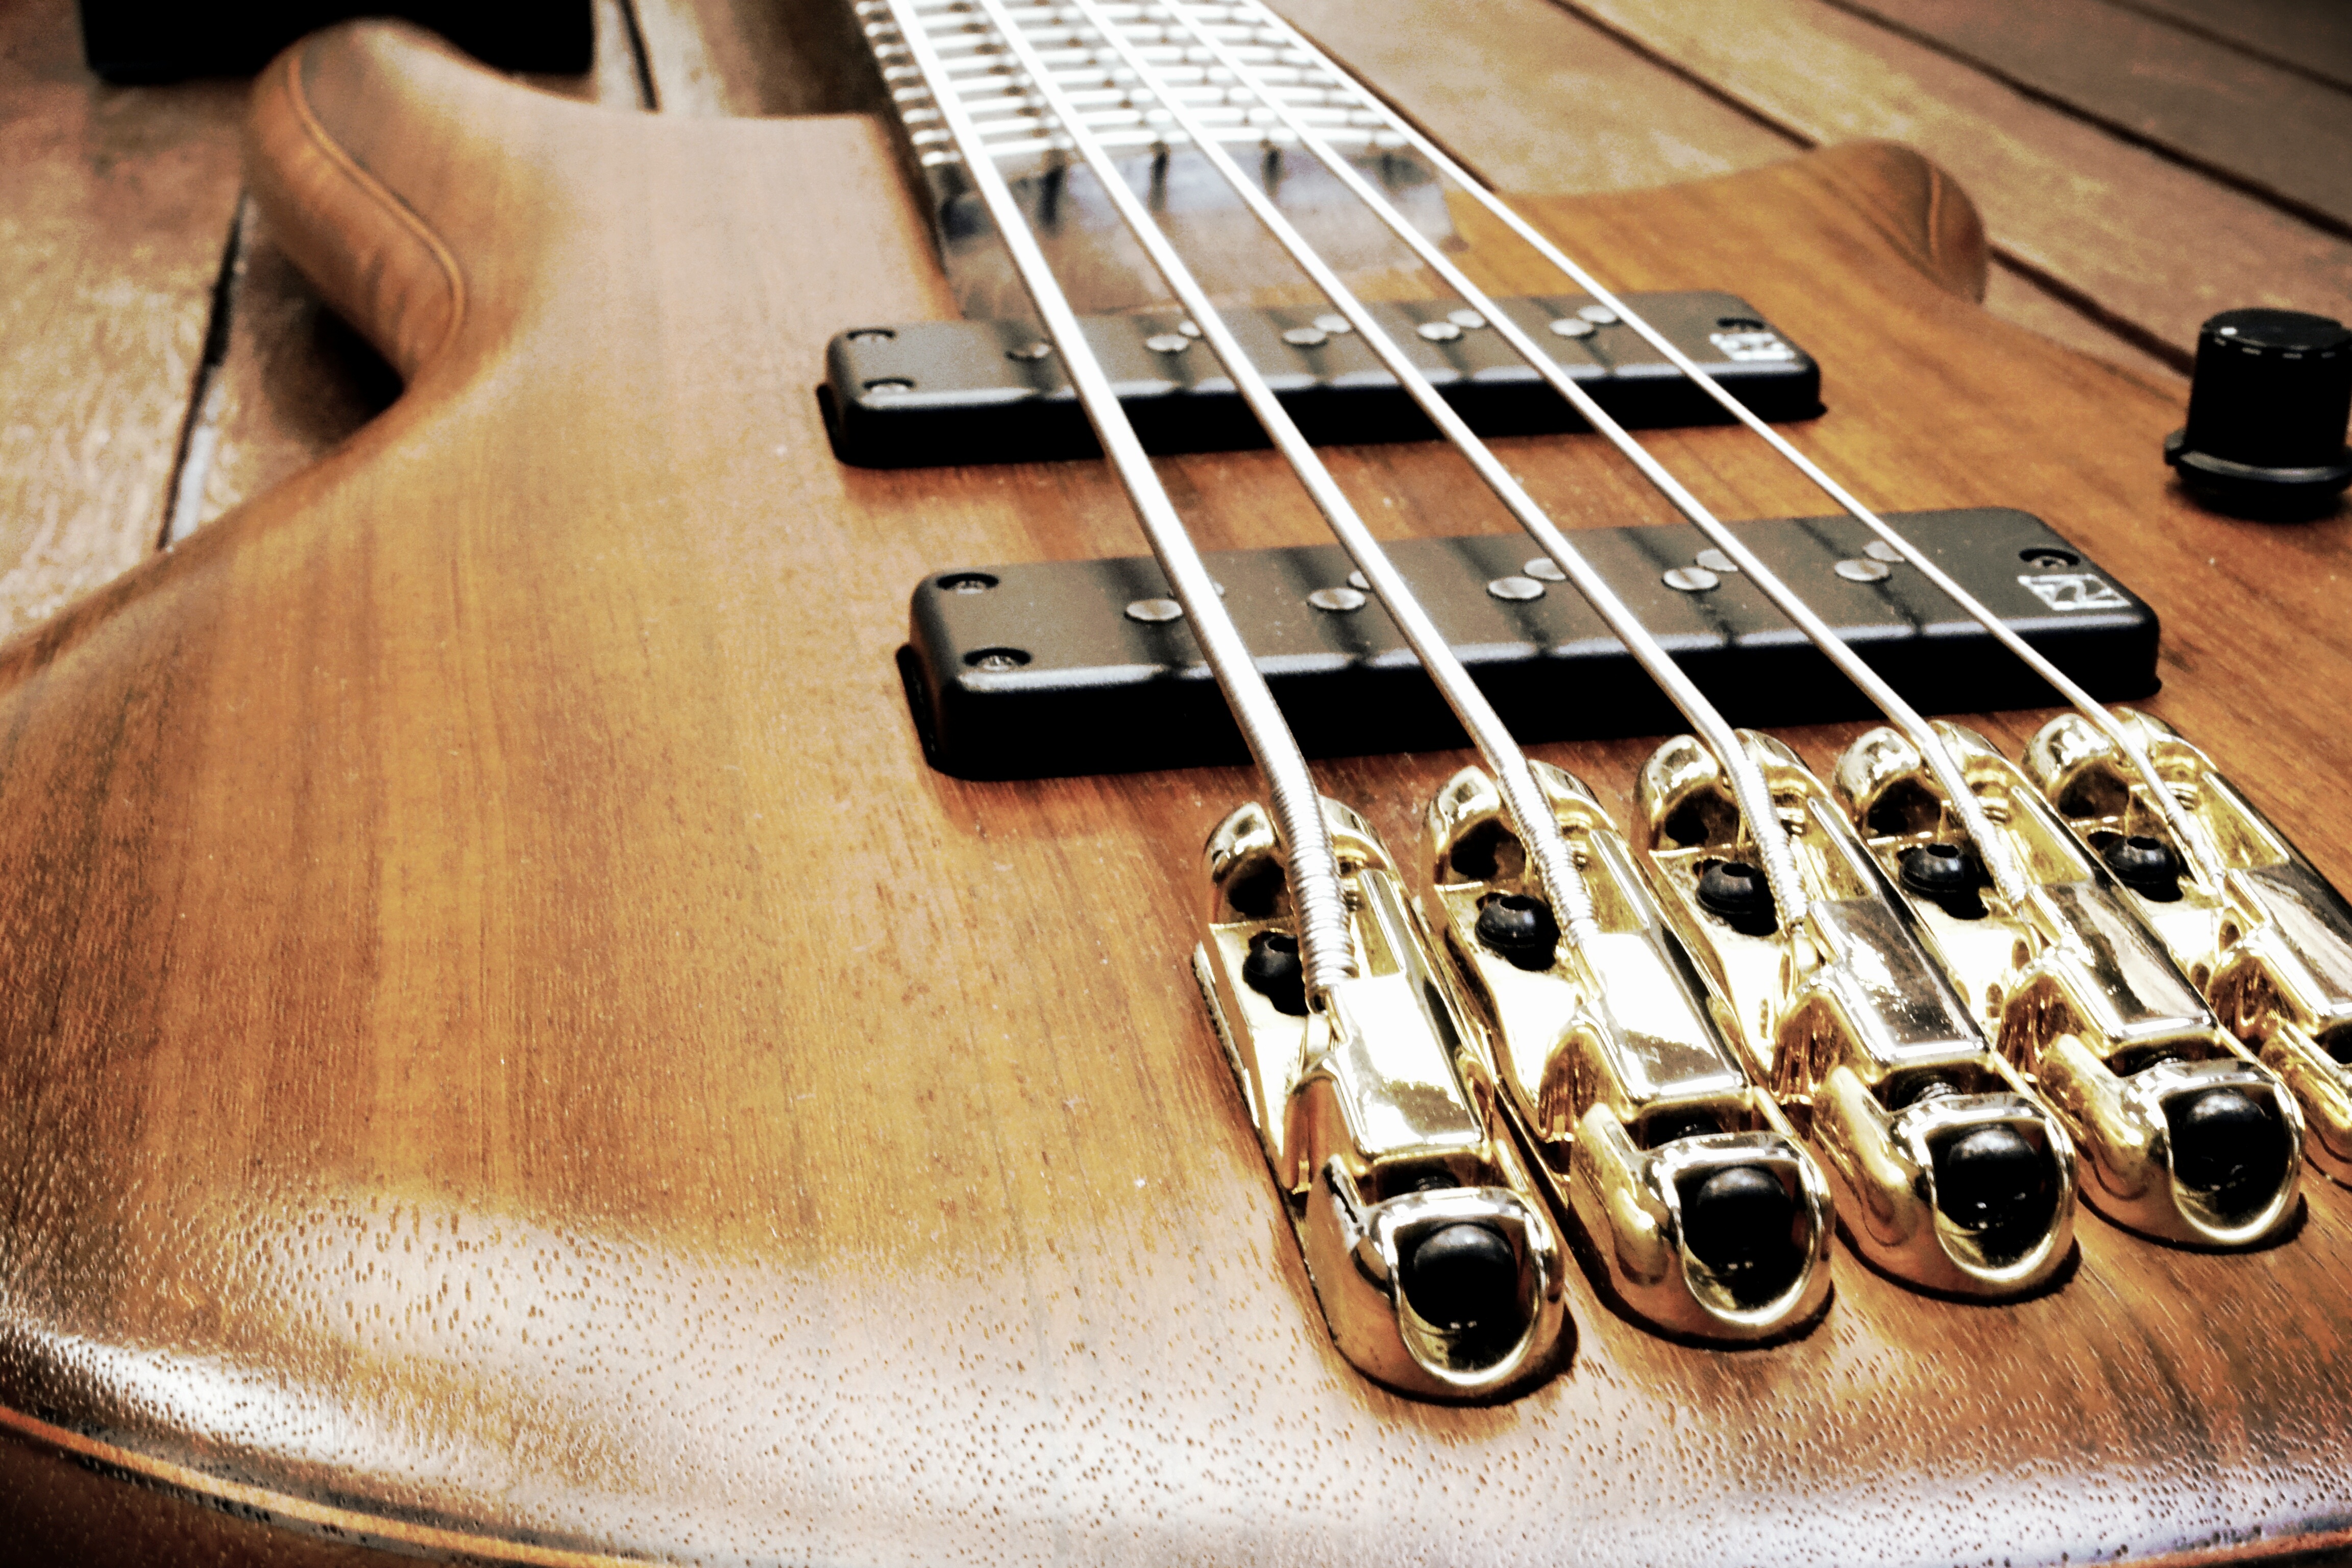
music, wood, guitar, acoustic guitar, musician, electric guitar, musical instrument, stringed instrument, bass, under, strings, ropes, bass guitar, chord, harmony, melody, rate, string instrument, plucked string instruments, slide guitar, acoustic electric guitar, electric bass, low electric